Holden Caprice (WM)

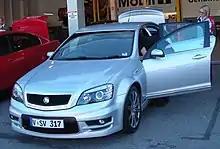
E1 HSV Grange

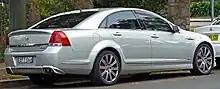
E1 HSV Grange

Tuning house Holden Special Vehicles released their version of the top-spec Caprice, the E1-series Grange, for the Australian and New Zealand markets in 2007. Unlike the Caprice's "L98" V8, the Grange was factory-fitted with a 6.0L "LS2" V8 from the C6 Chevrolet Corvette, making peak power. It also gained magnetic ride control suspension, 19-inch staggered wheels and unique, HSV-designed front bumper, rear spoiler and rear diffuser. The price of a Grange was A$82,990, A$13,000 more than a standard Caprice. The E1 Grange can accelerate from in 5.0 seconds.